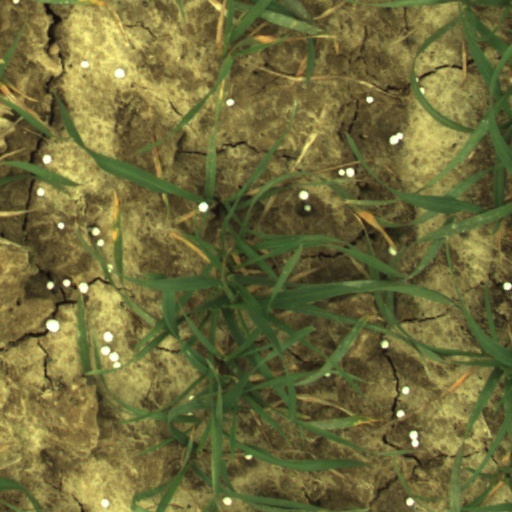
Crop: wheat